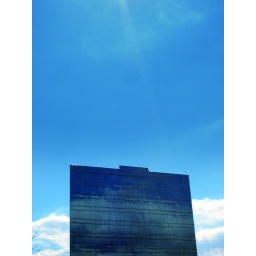
you can see the clowds reflected in the windows of the building